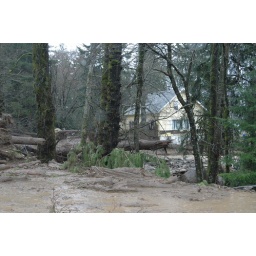
This home was hit by a wall of mud and debris along SR 542 east of Deming.